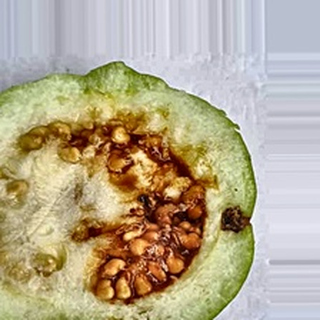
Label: guava_fruit_fly